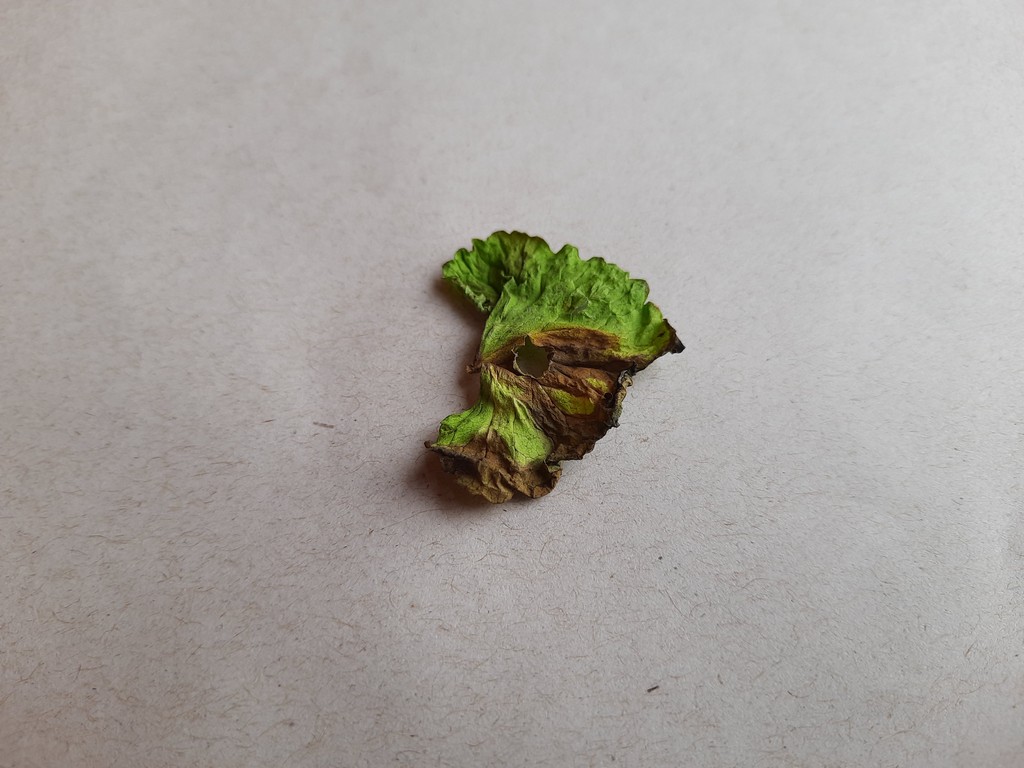
Label: Dried